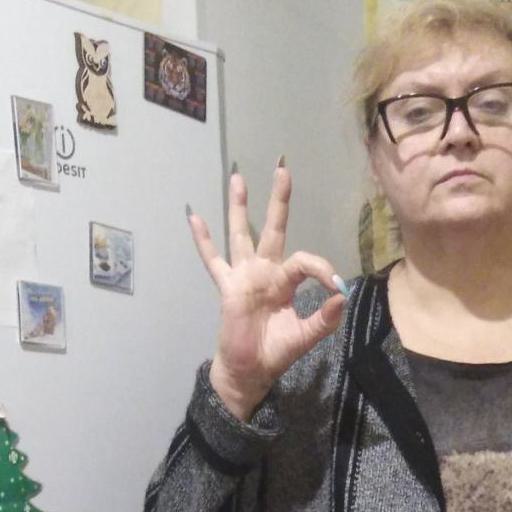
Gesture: ok